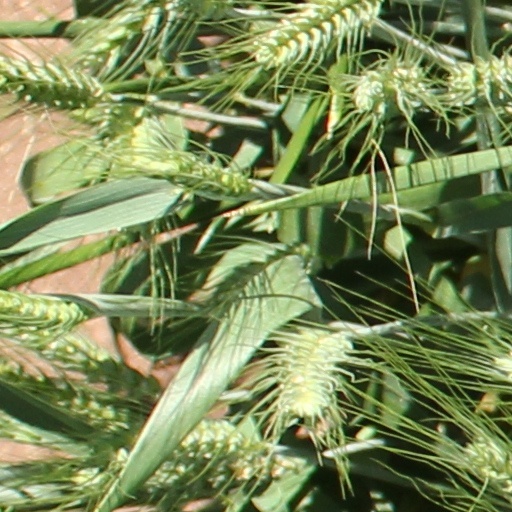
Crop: wheat